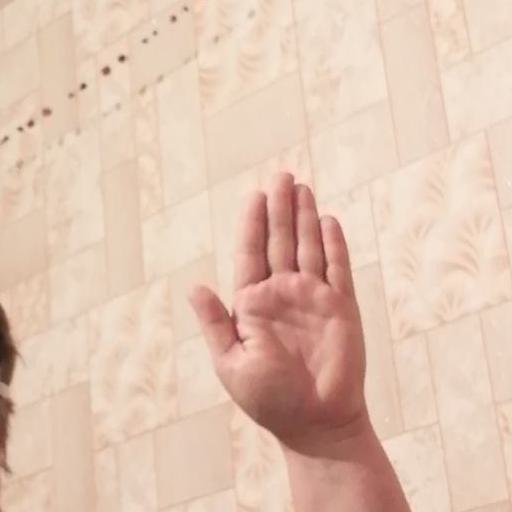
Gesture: stop